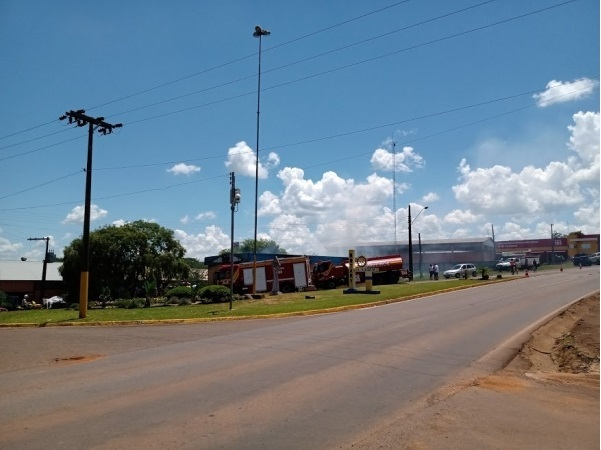
Fire: no
Smoke: yes